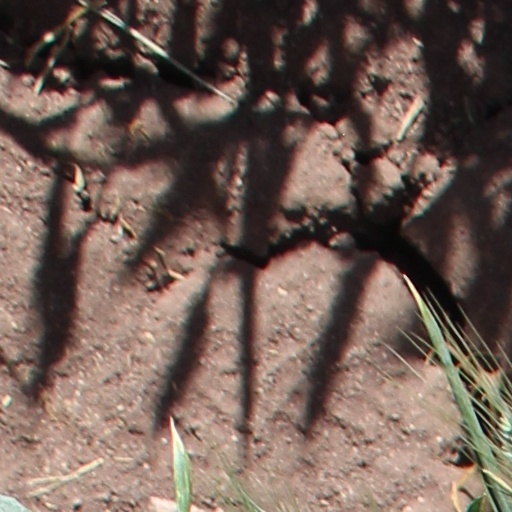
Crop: wheat